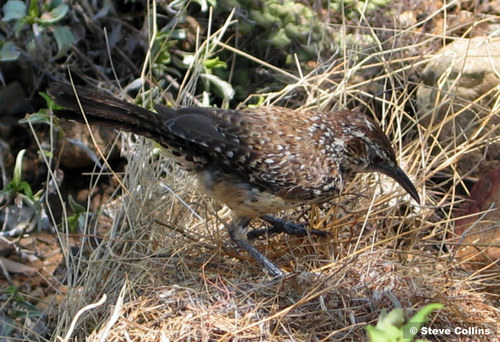
this bird has a long, pointy beak, and long tail, and long legs, with brown and white spotted feathers.
this bird is brown and white in color with a long curved beak and brown eye rings.
this bird has a long downward pointing beak with a brown and white speckled body.
this is a brown and white bird with a brown bill and brown inner rectricessmall brown bird with white and black spots on its eyebrows, neck, breast and primaries.
this bird is black with white and has a long, pointy beak.
this bird has wings that are brown and has a white belly
this bird has white, light brown, and medium brown small splotches all over it.
this bird has a brown crown, brown primaries, and a brown throat.
this bird has wings that are brown and has a white belly
Species: Cactus Wren